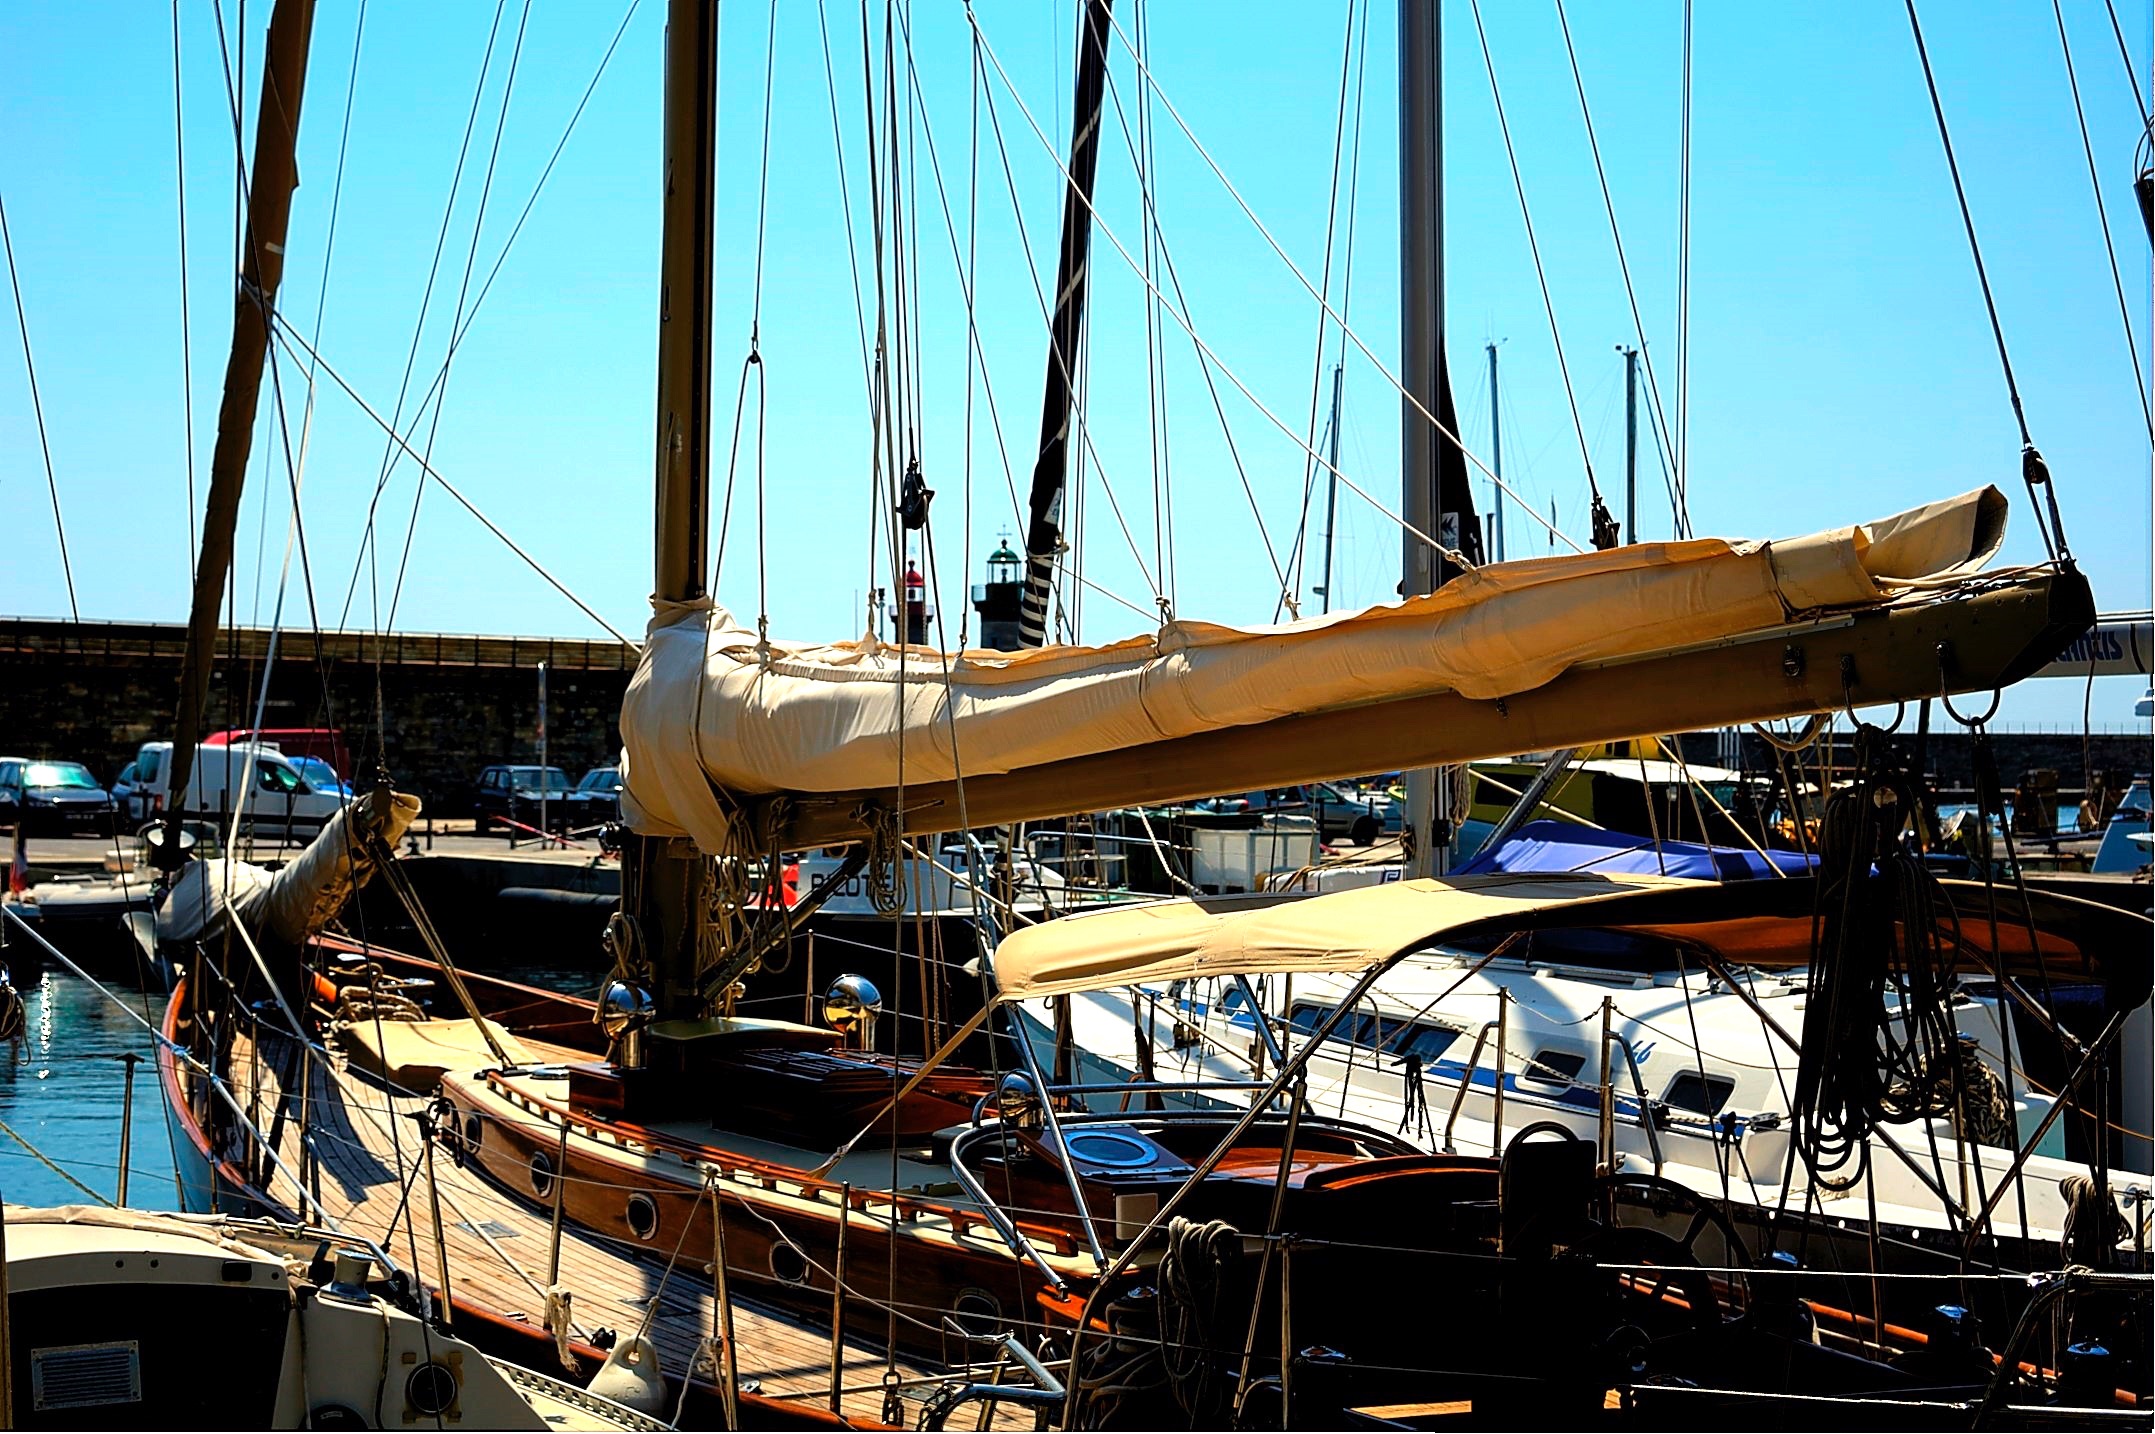
sea, dock, boat, ship, vehicle, mast, sailing, yacht, harbor, marina, sailboat, sail, watercraft, schooner, windjammer, sailing ship